Pore-forming toxin

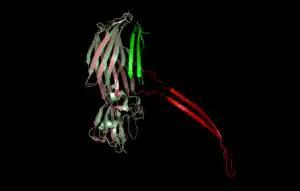
Structural comparison of pore-form α-hemolysin (pink/red) and soluble-form PVL (pale green/green). It is postulated that the green section in PVL 'flips out' to the 'red' conformation as seen in α-haemolysin.

β-PFTs are dimorphic proteins that exist as soluble monomers and then assemble to form multimeric assemblies that constitute the pore. Figure 1 shows the pore-form of α-hemolysin, the first crystal structure of a β-PFT in its pore-form. 7 α-hemolysin monomers come together to create the mushroom-shaped pore. The 'cap' of the mushroom sits on the surface of the cell, and the 'stalk' of the mushroom penetrates the cell membrane, rendering it permeable (see later). The 'stalk' is composed of a 14-strand β-barrel, with two strands donated from each monomer.